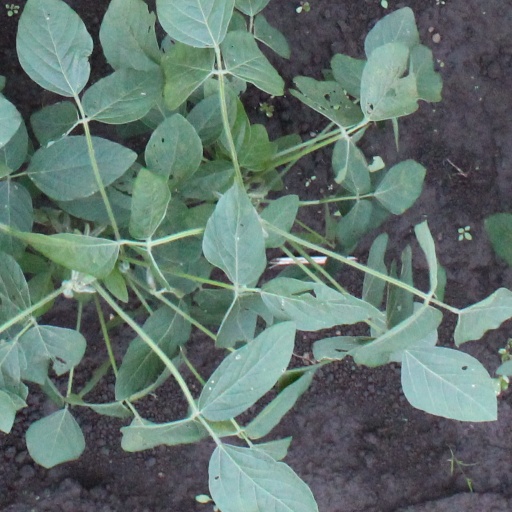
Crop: soybean